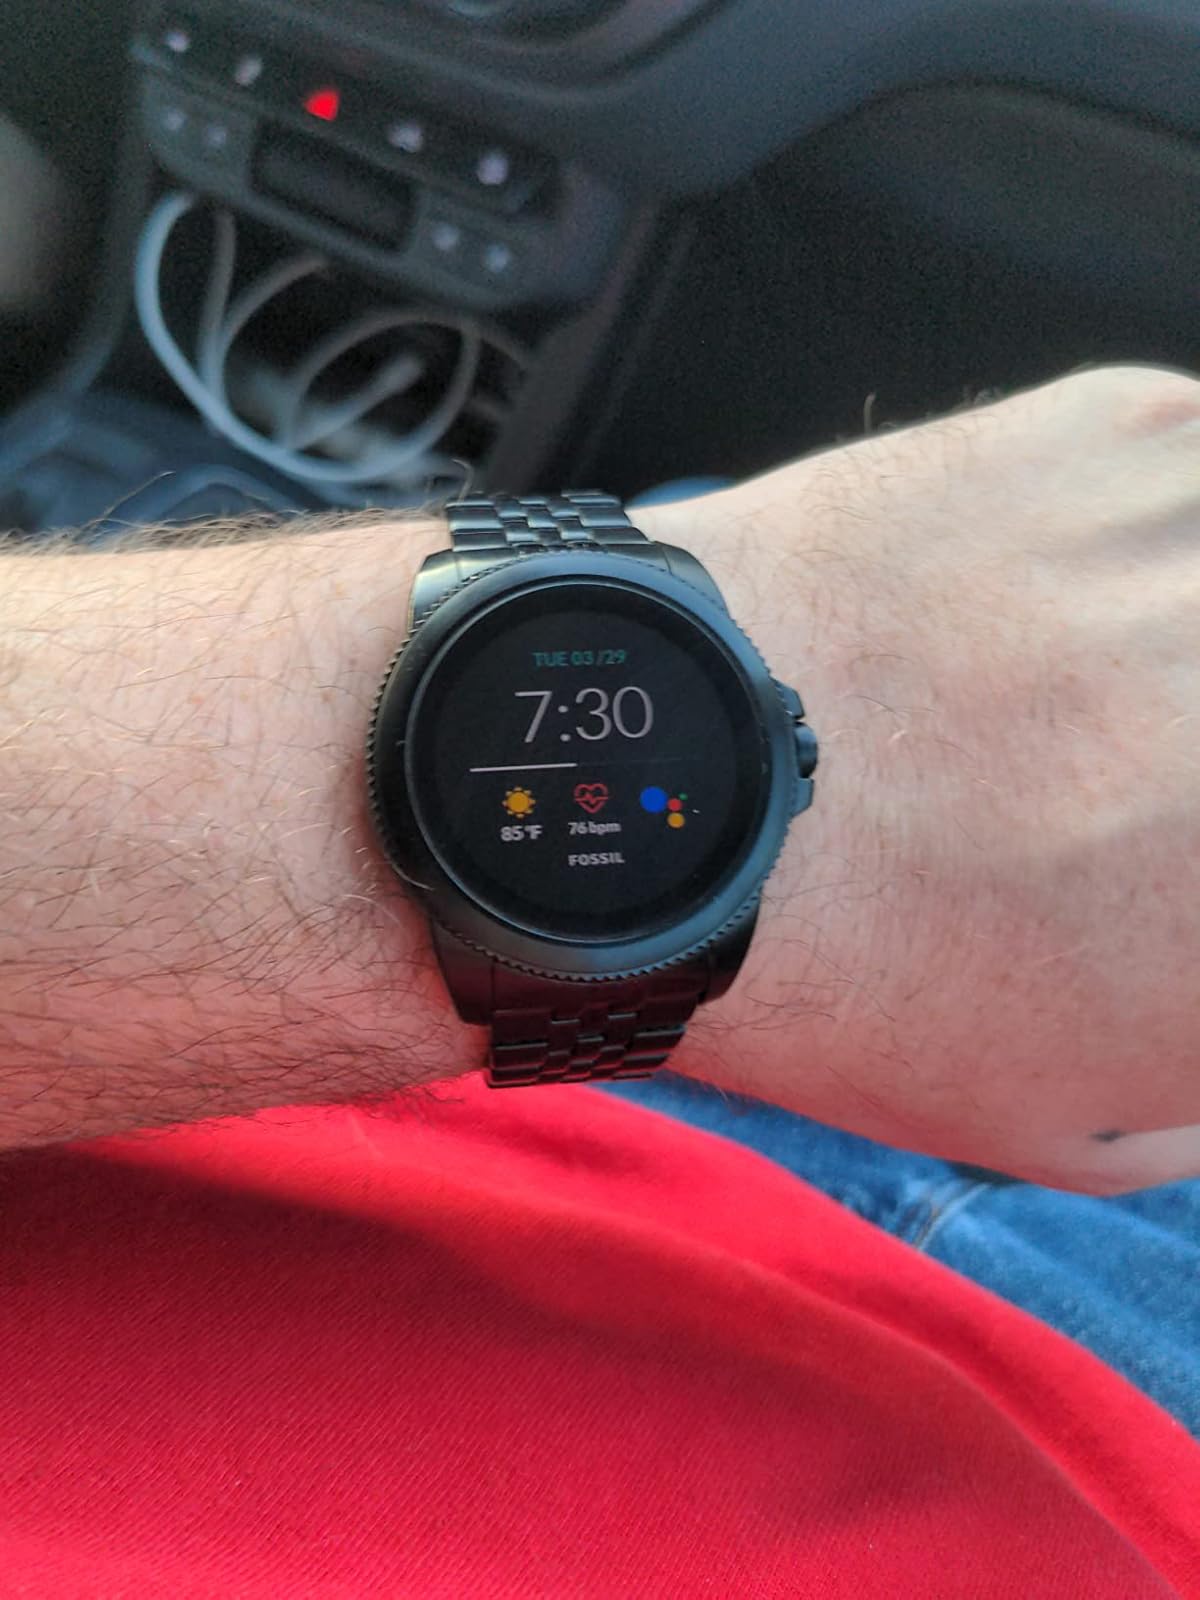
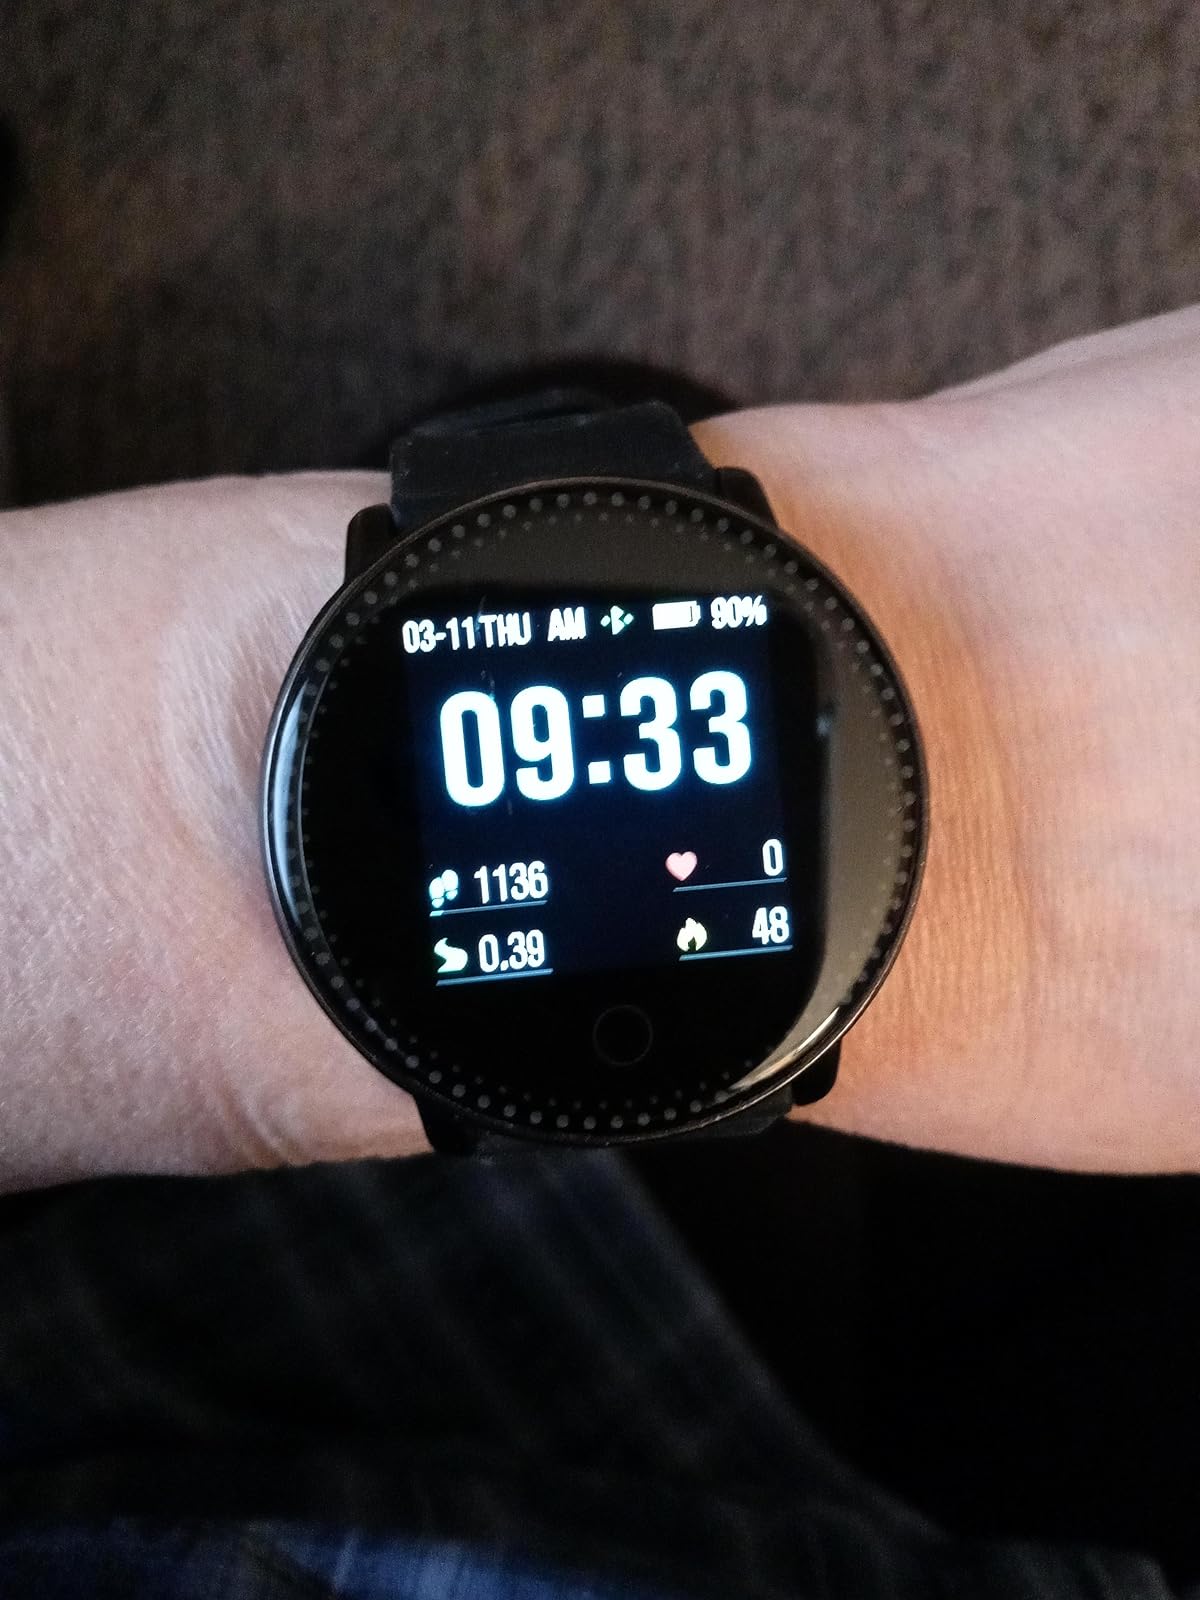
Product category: smartwatch
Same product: no